Halloween

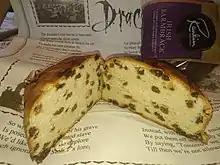
Barmbrack (showing ring found inside) at Halloween in 2020

There are several games traditionally associated with Halloween. Some of these games originated as divination rituals or ways of foretelling one's future, especially regarding death, marriage and children. During the Middle Ages, these rituals were done by a "rare few" in rural communities as they were considered to be "deadly serious" practices. In recent centuries, these divination games have been "a common feature of the household festivities" in Ireland and Britain. They often involve apples and hazelnuts. In Celtic mythology, apples were strongly associated with the Otherworld and immortality, while hazelnuts were associated with divine wisdom. Some also suggest that they derive from Roman practices in celebration of Pomona.